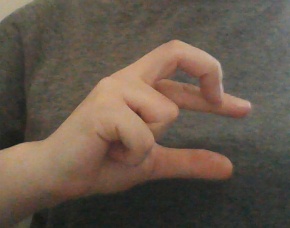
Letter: thal